Betel nut beauty

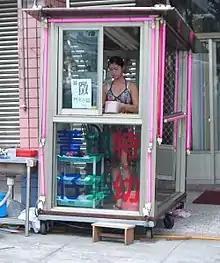
A betel nut beauty

In a general sense, a betel nut beauty is any female betel nut saleswoman wearing seductive clothing.